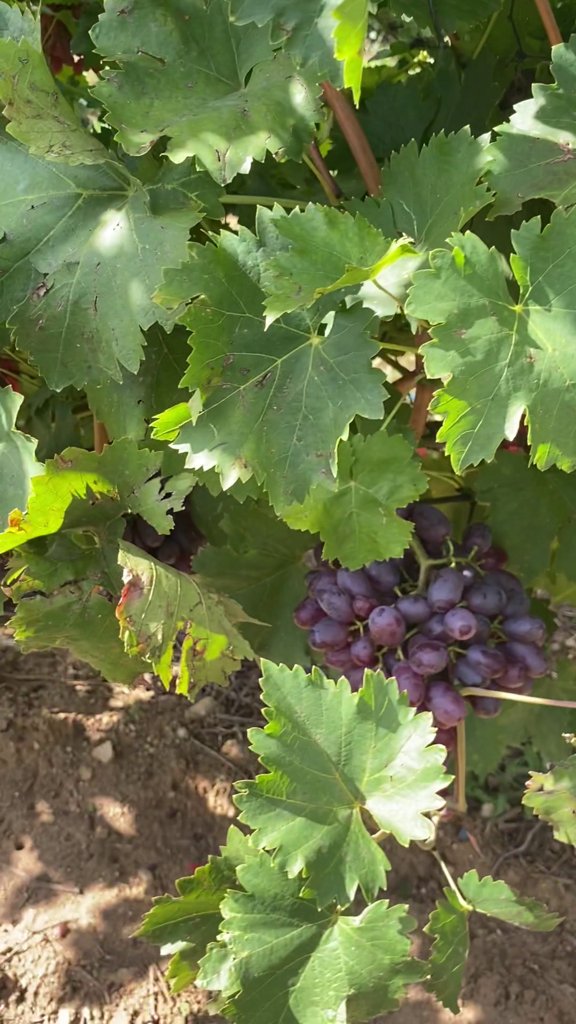
Berries visible: 42
Grape clusters: 1